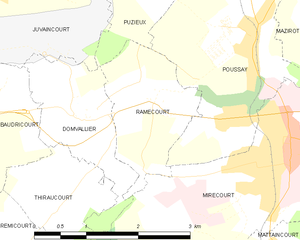
Carte des communes françaises Ramecourt